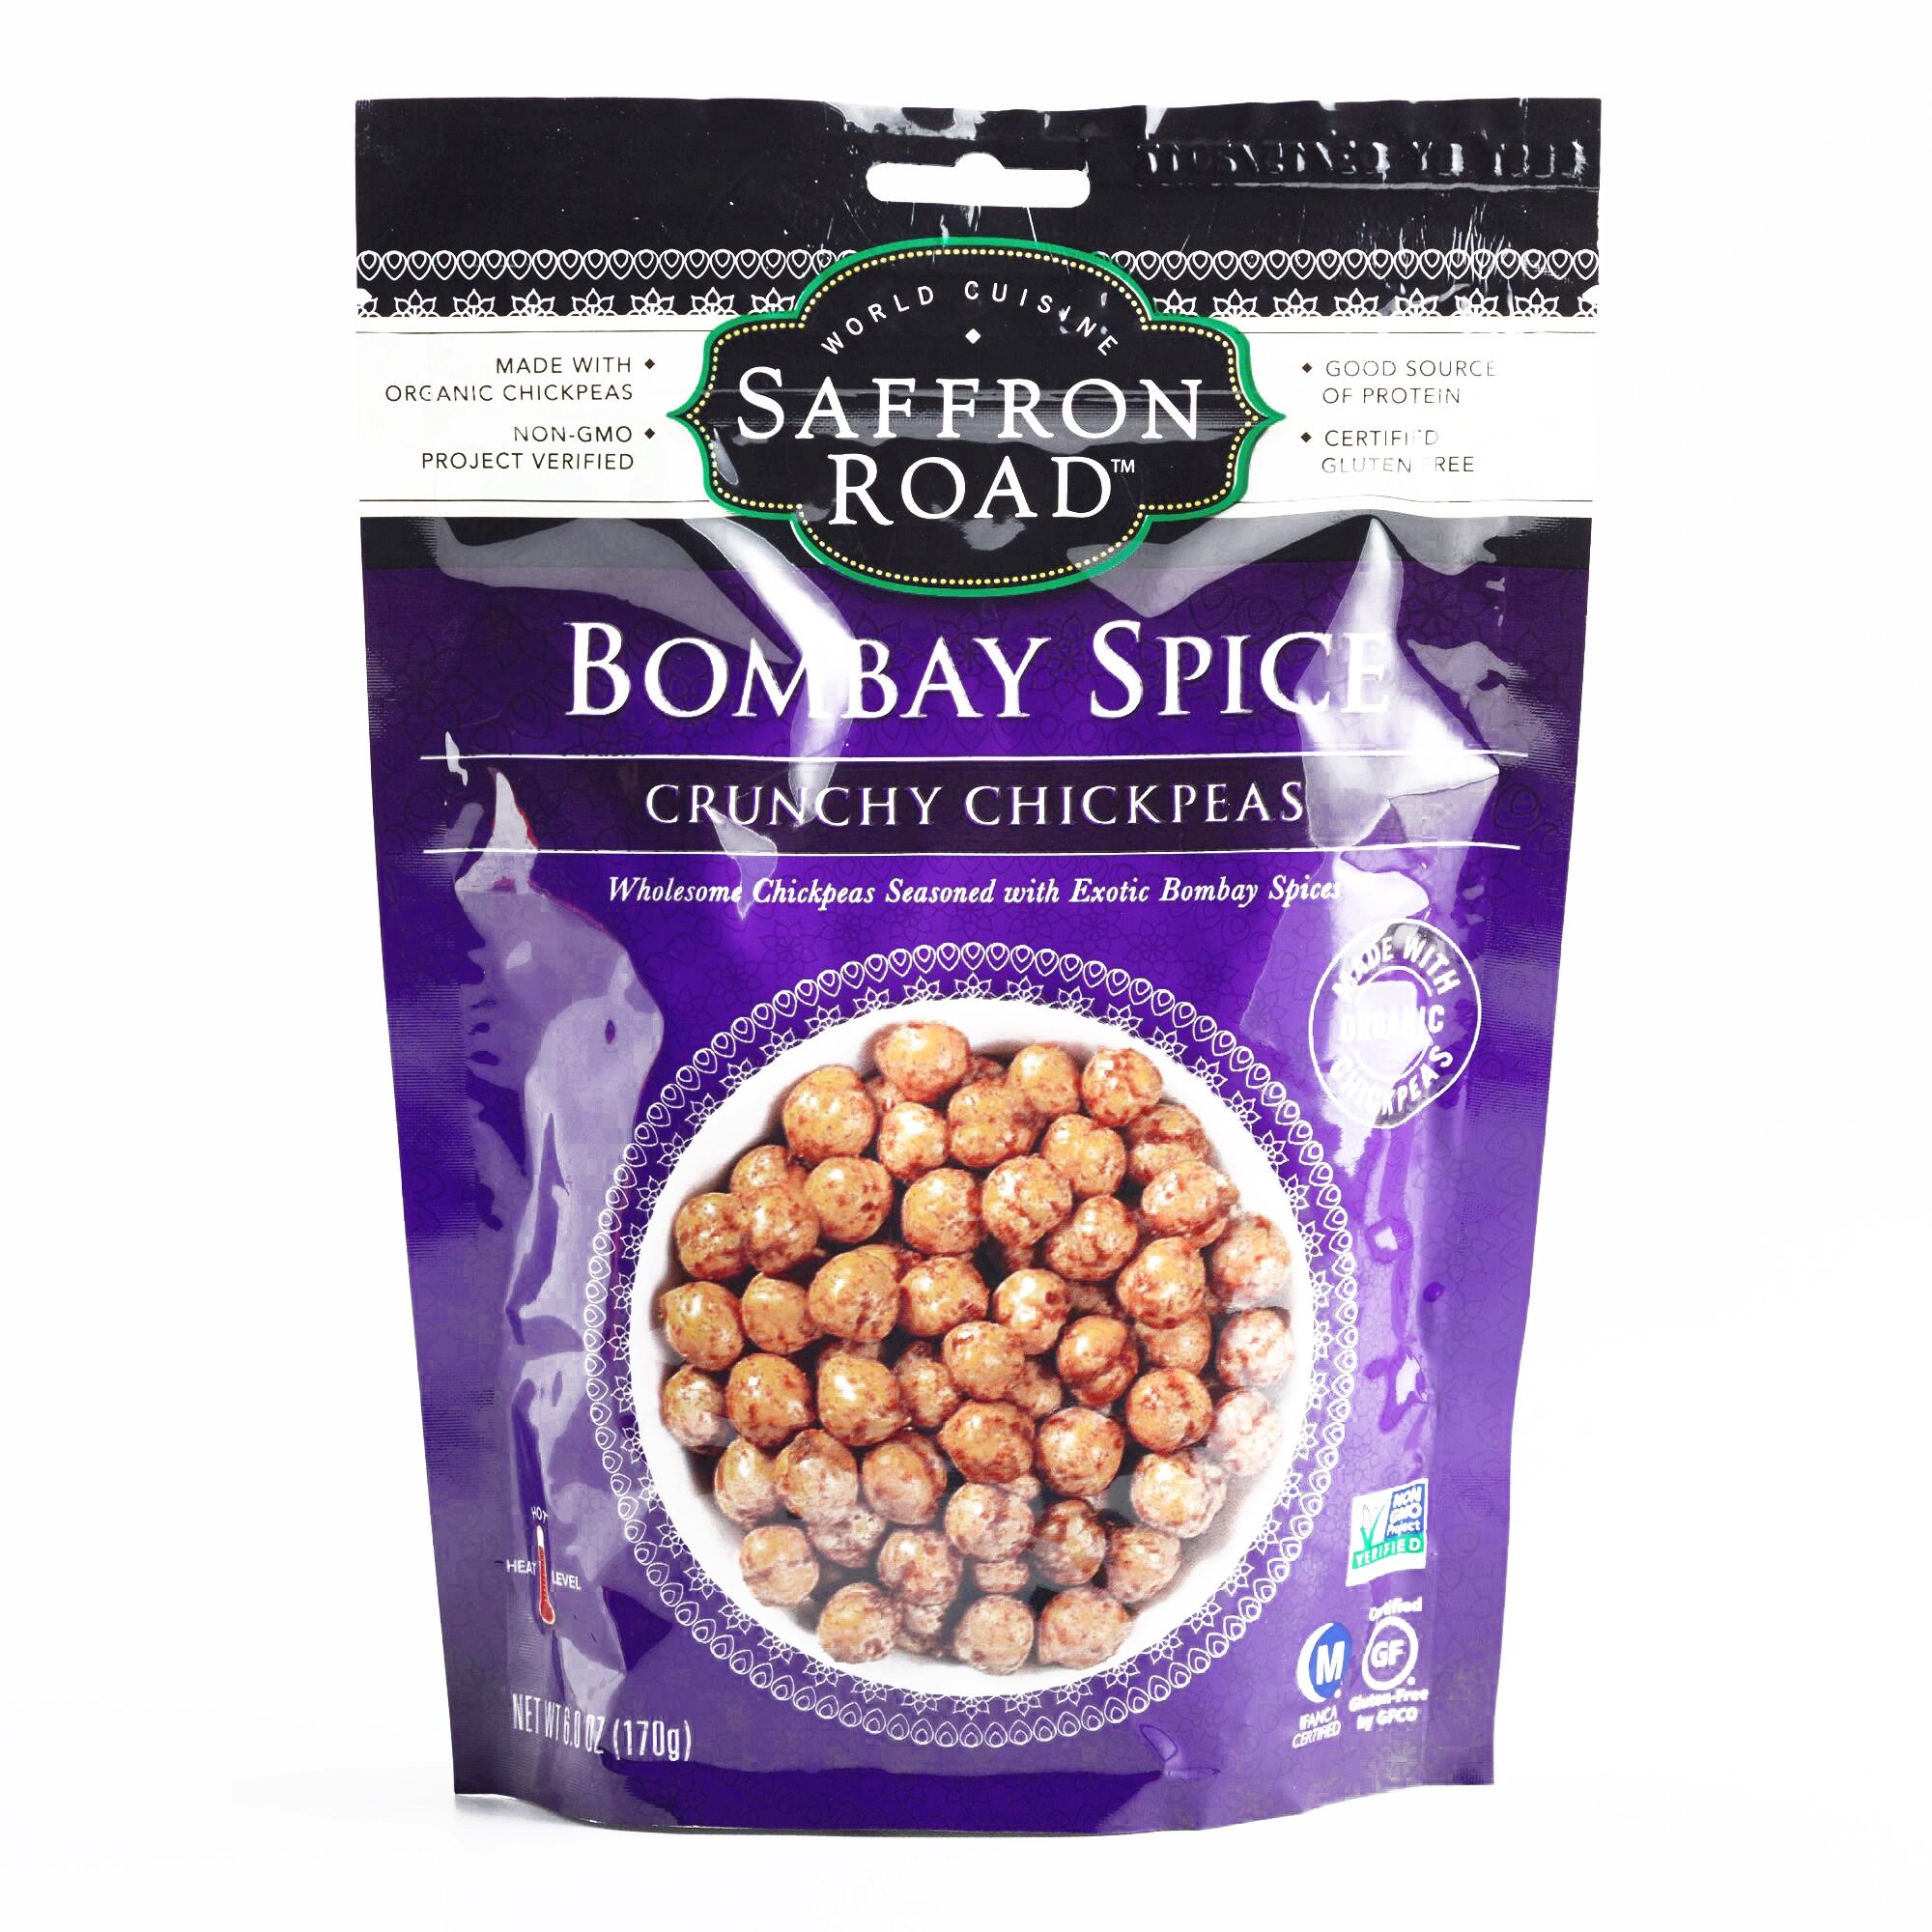
Item Name: Saffron Road Bombay Spice Chickpeas 6 oz each (6 Items Per Order, not per case)
Value: 6.0
Unit: Count

Price: 30.16